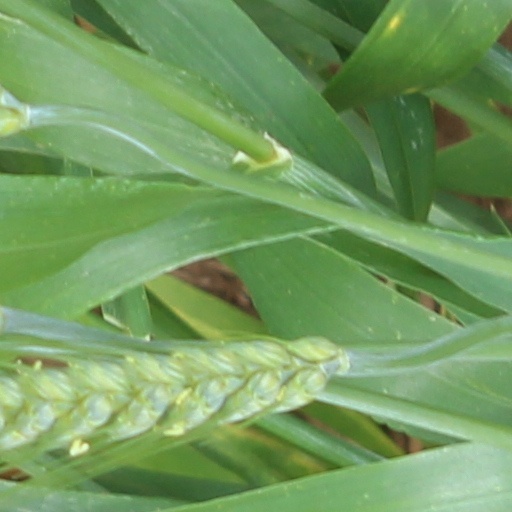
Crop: wheat